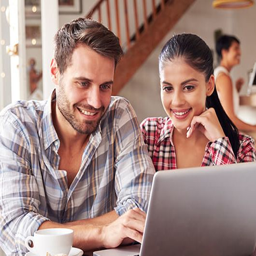
people working on a laptop having coffee